Jacques Schneider

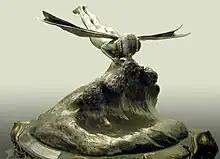
Schneider Trophy

Schneider thought that seaplanes had a great future since so much of the Earth is covered by water, which could be used for takeoff by large, heavy aircraft without the need to build runways.